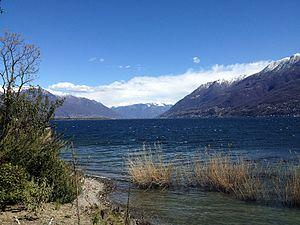
Lac d'Allos